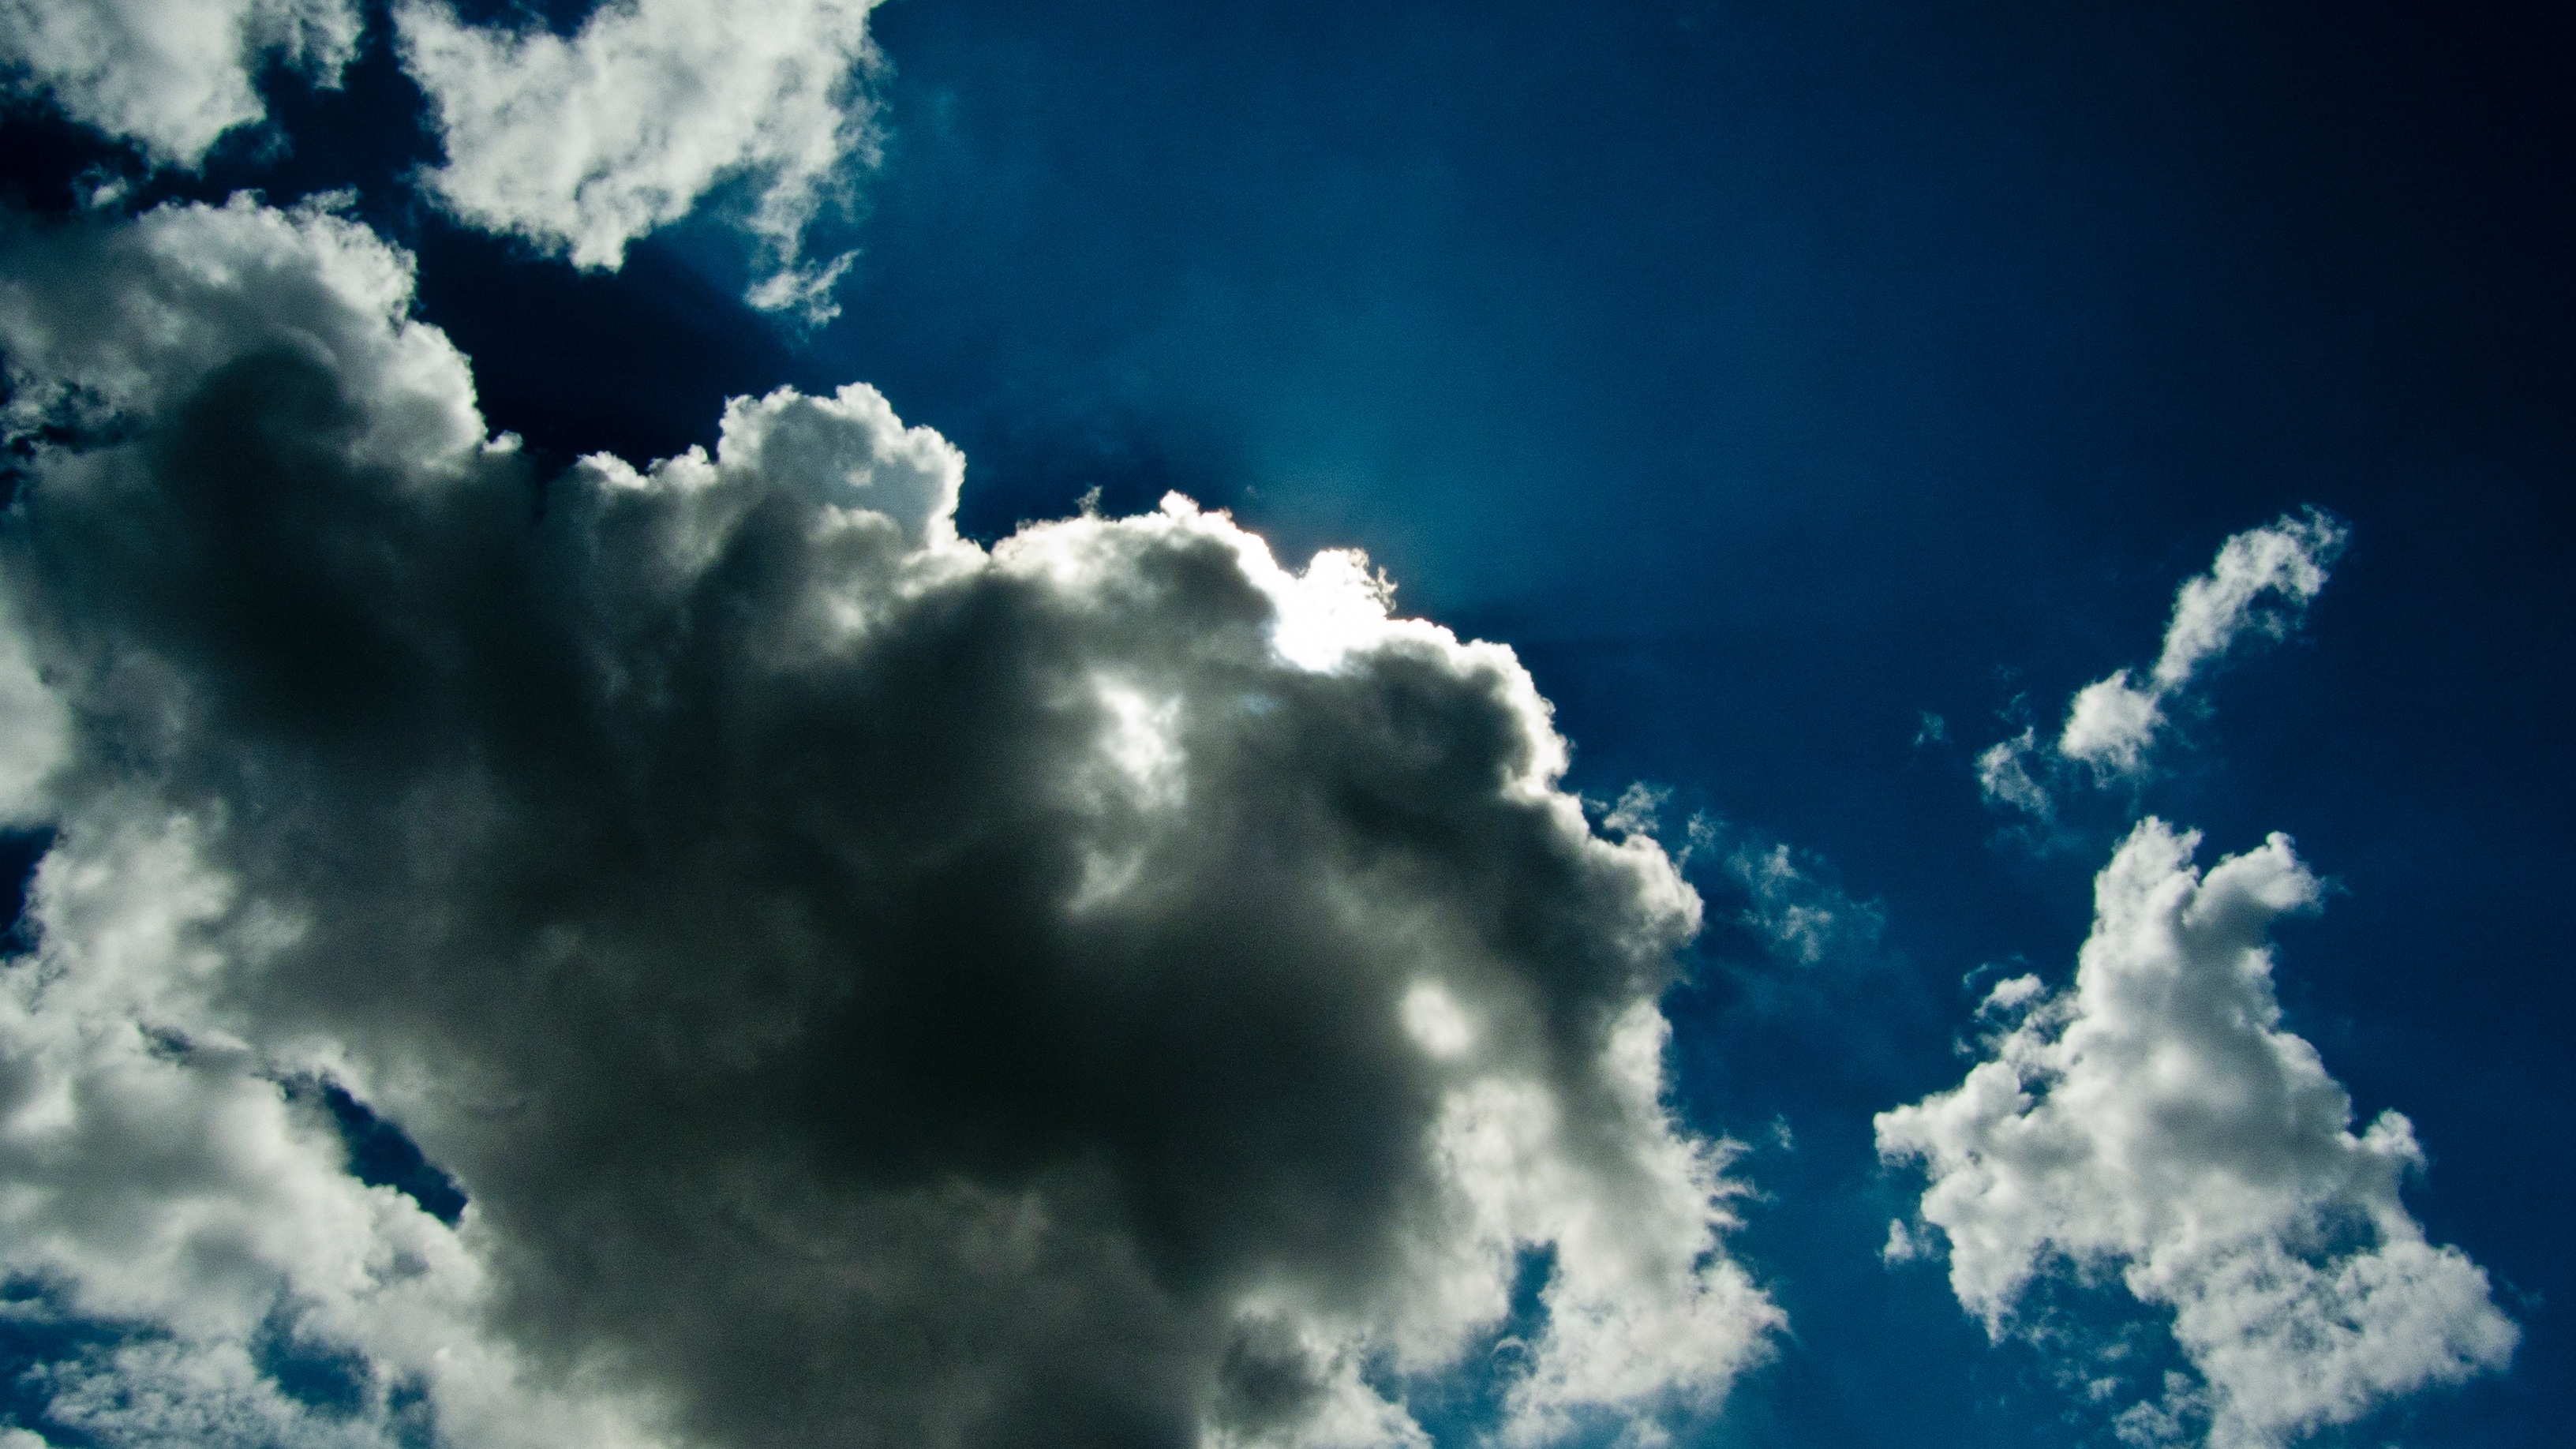
cloud, sky, sunlight, atmosphere, daytime, cumulus, blue, meteorological phenomenon, atmosphere of earth